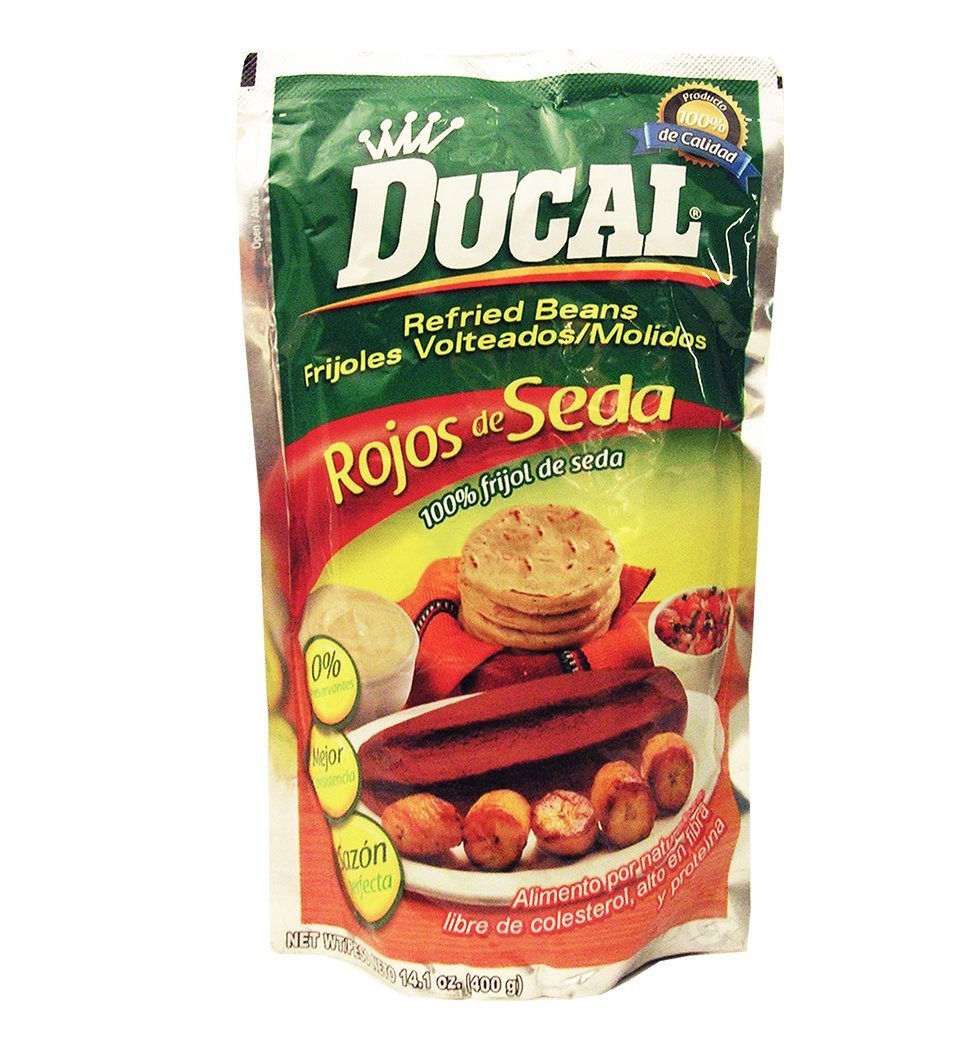
Item Name: Ducal Central American Bean 14.1 oz - Frijol Rojo de Seda (Pack of 1)
Bullet Point: Ducal Central American Bean 14.1 oz - Frijol Rojo de Seda
Product Description: Ducal Central American Bean 14.1 oz - Frijol Rojo de Seda
Value: 14.1
Unit: Ounce

Price: 5.665